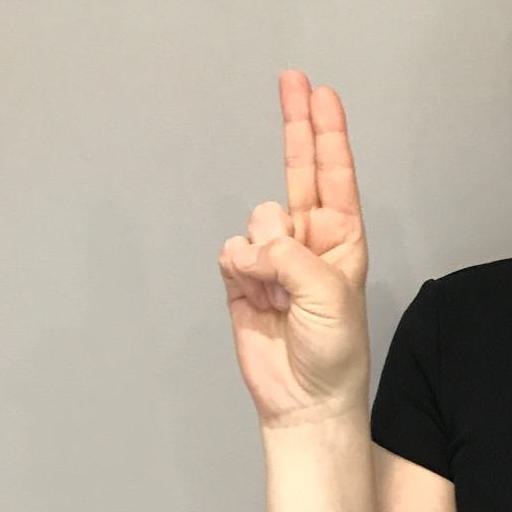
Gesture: two_up